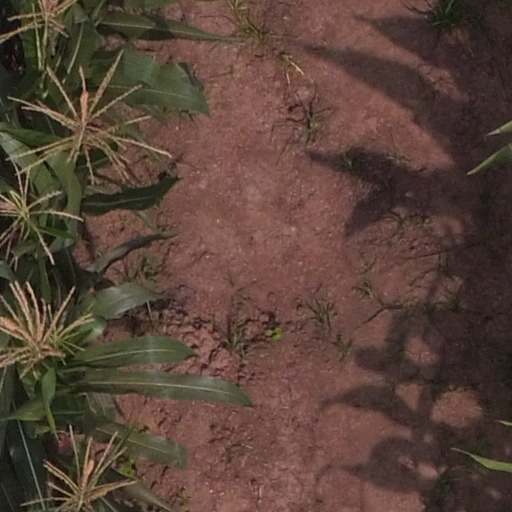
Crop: maize; corn